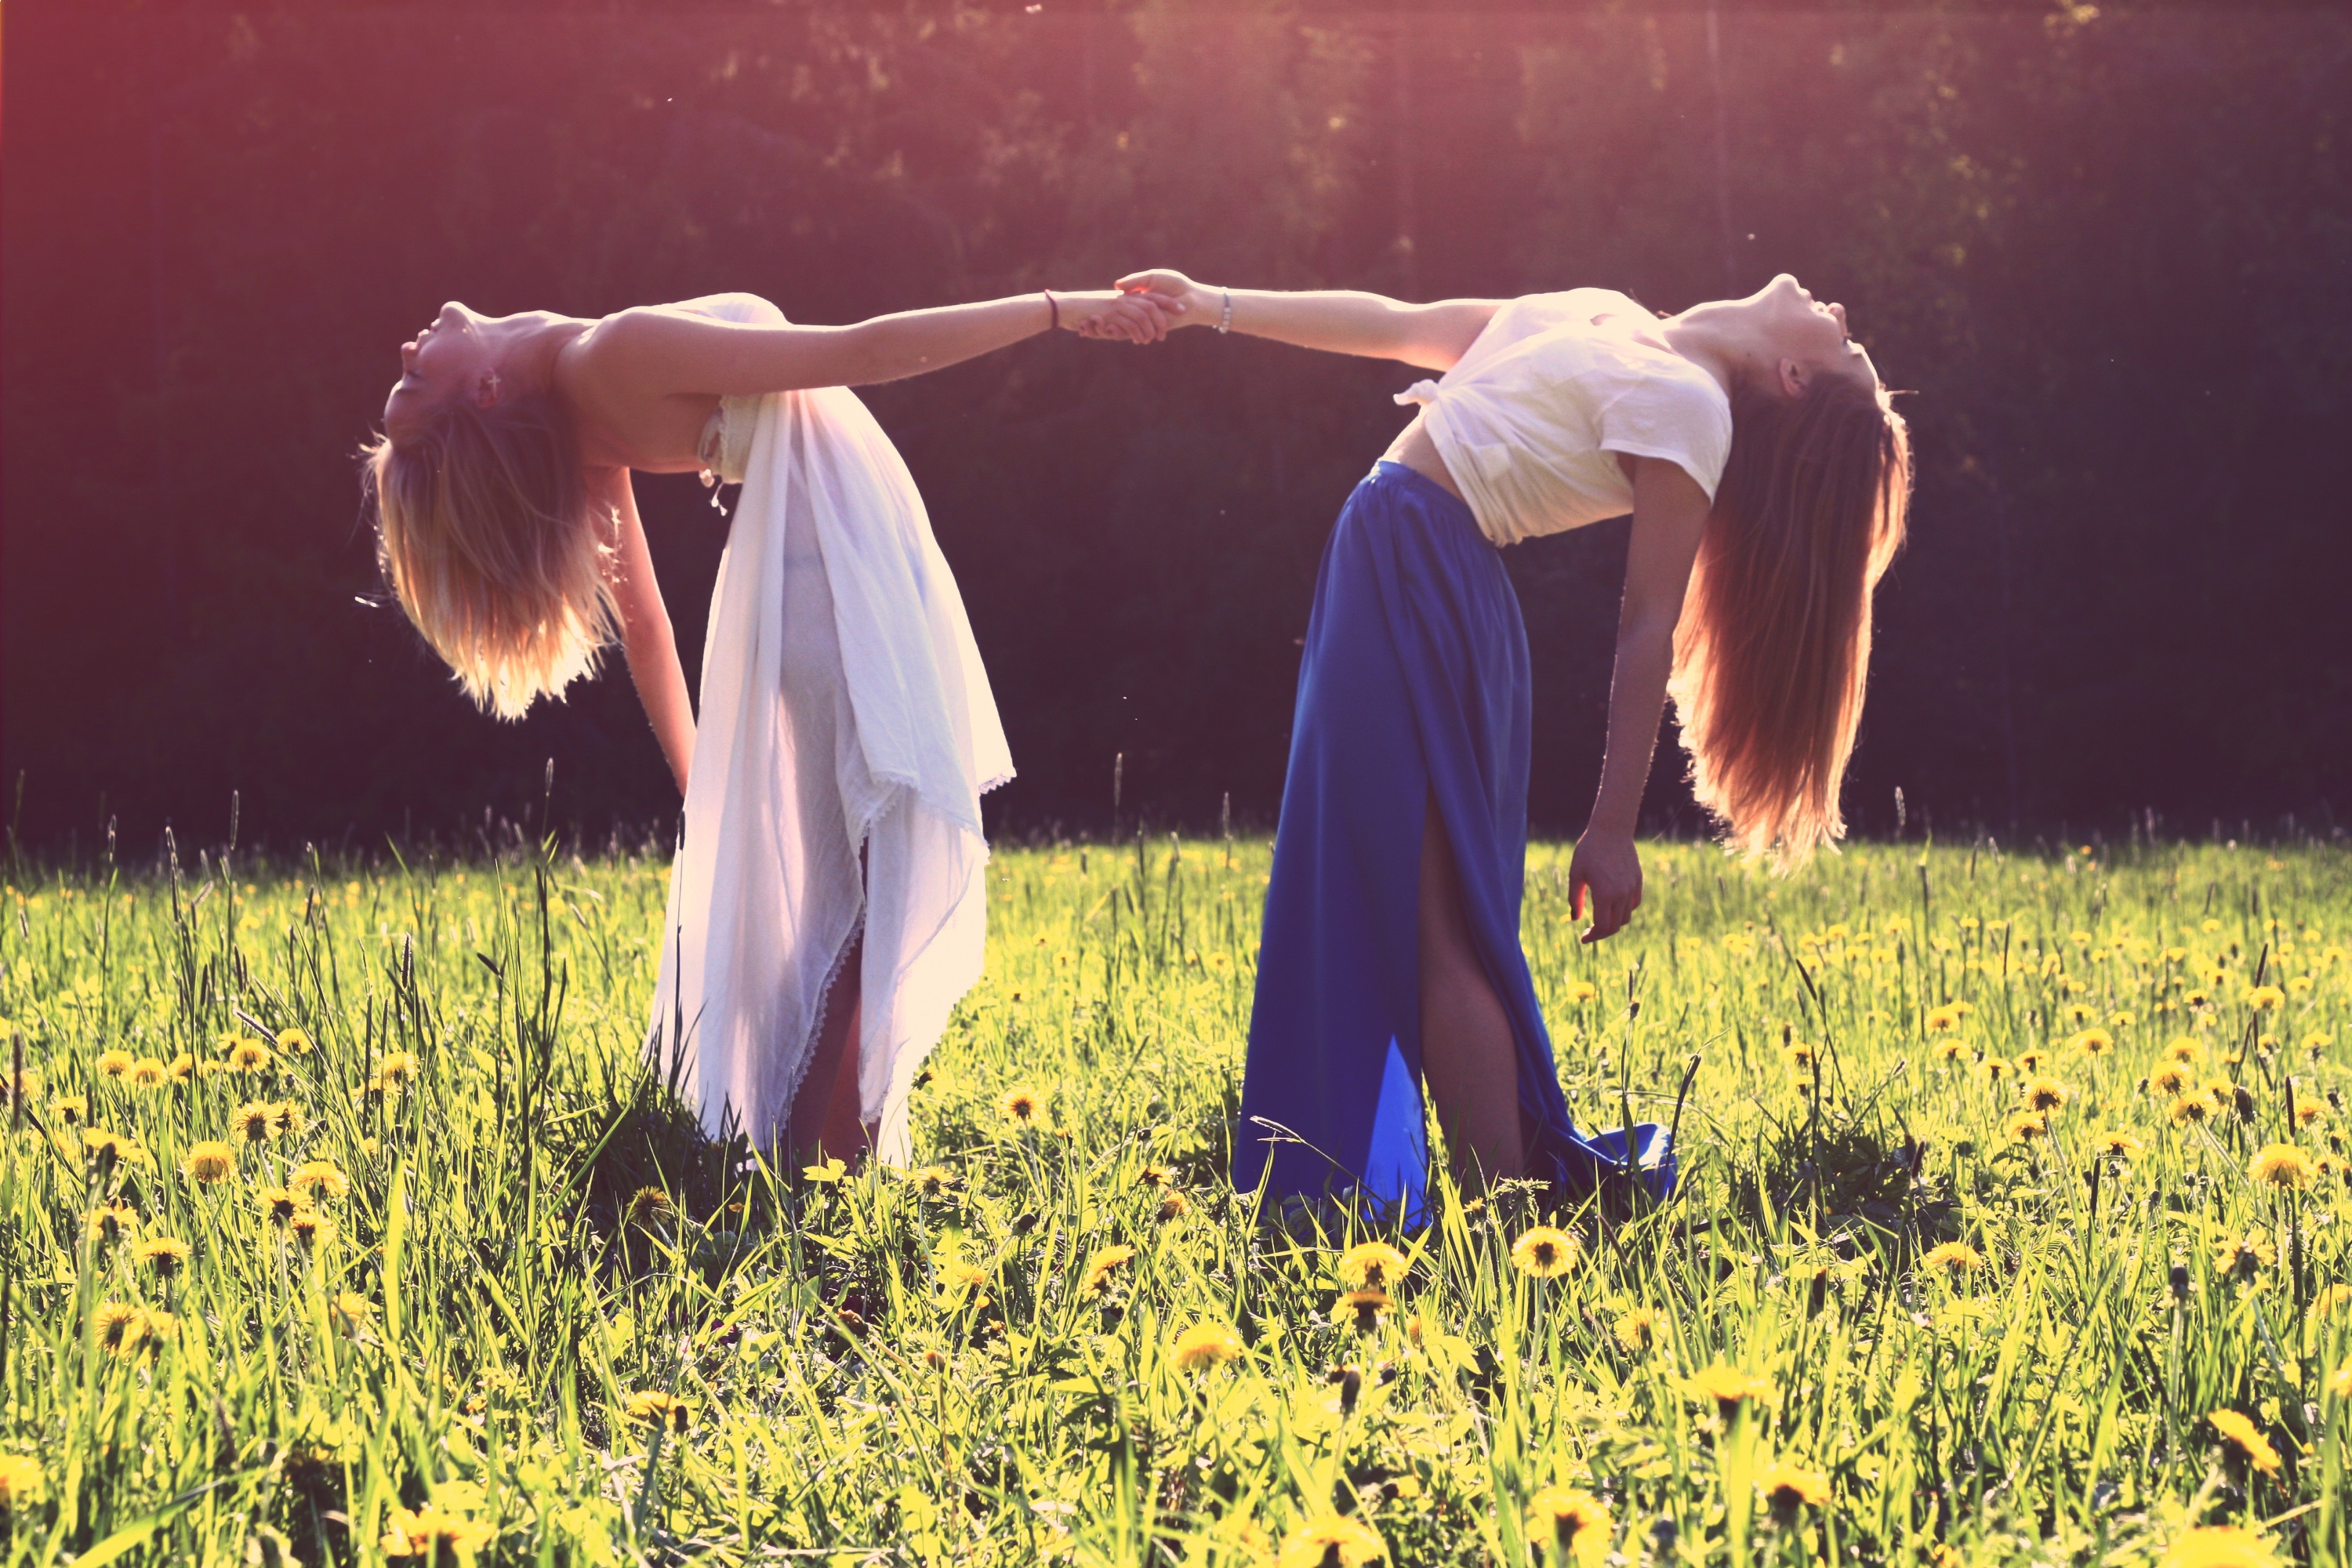
grass, girl, woman, field, meadow, sunlight, morning, flower, agriculture, grass family